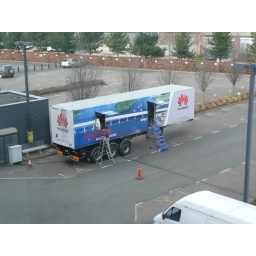
Huawei Single Ran in the office car park